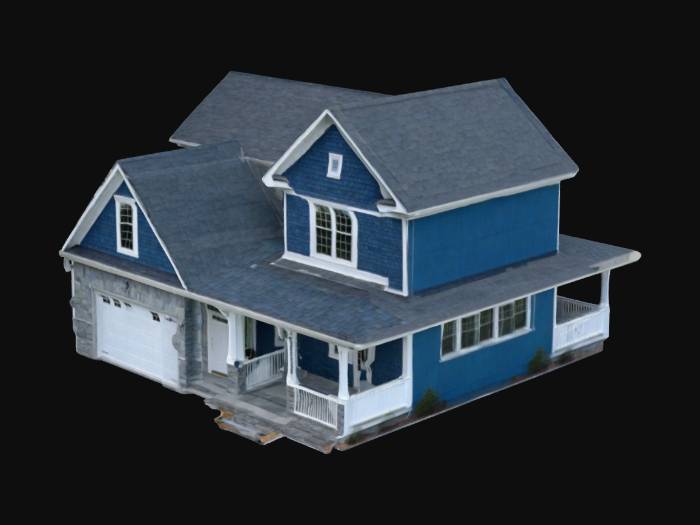
미적 점수 (1~10점): 7